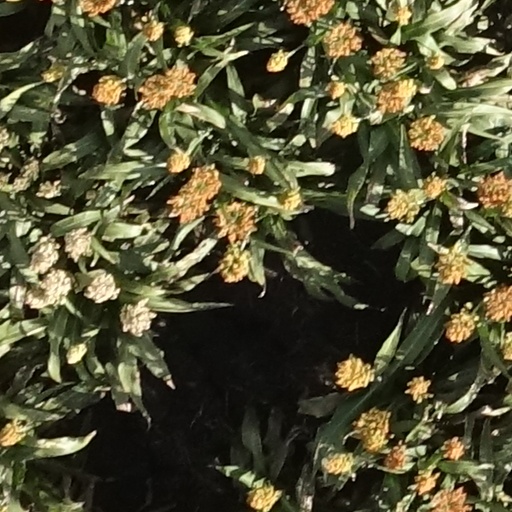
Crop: sorghum